The Armory Show (art fair)

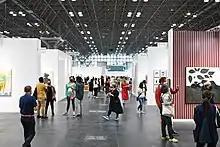
The Armory Show 2021

The Armory Show is an international art fair in New York City, known as New York's Art Fair. Established in 1994 as the Gramercy International Art Fair by dealers Colin De Land, Pat Hearn, Lisa Spellman, Matthew Marks and Paul Morris, the annual fair is now held every fall for four days and attracts crowds of 65,000. The art fair reports sales of $85 million as of 2008. Many smaller fairs and special events are held the same week in New York, effectively called "Armory Show Week" or "New York Arts Week". The Armory Show was acquired by the London Frieze Art Fair in July 2023.